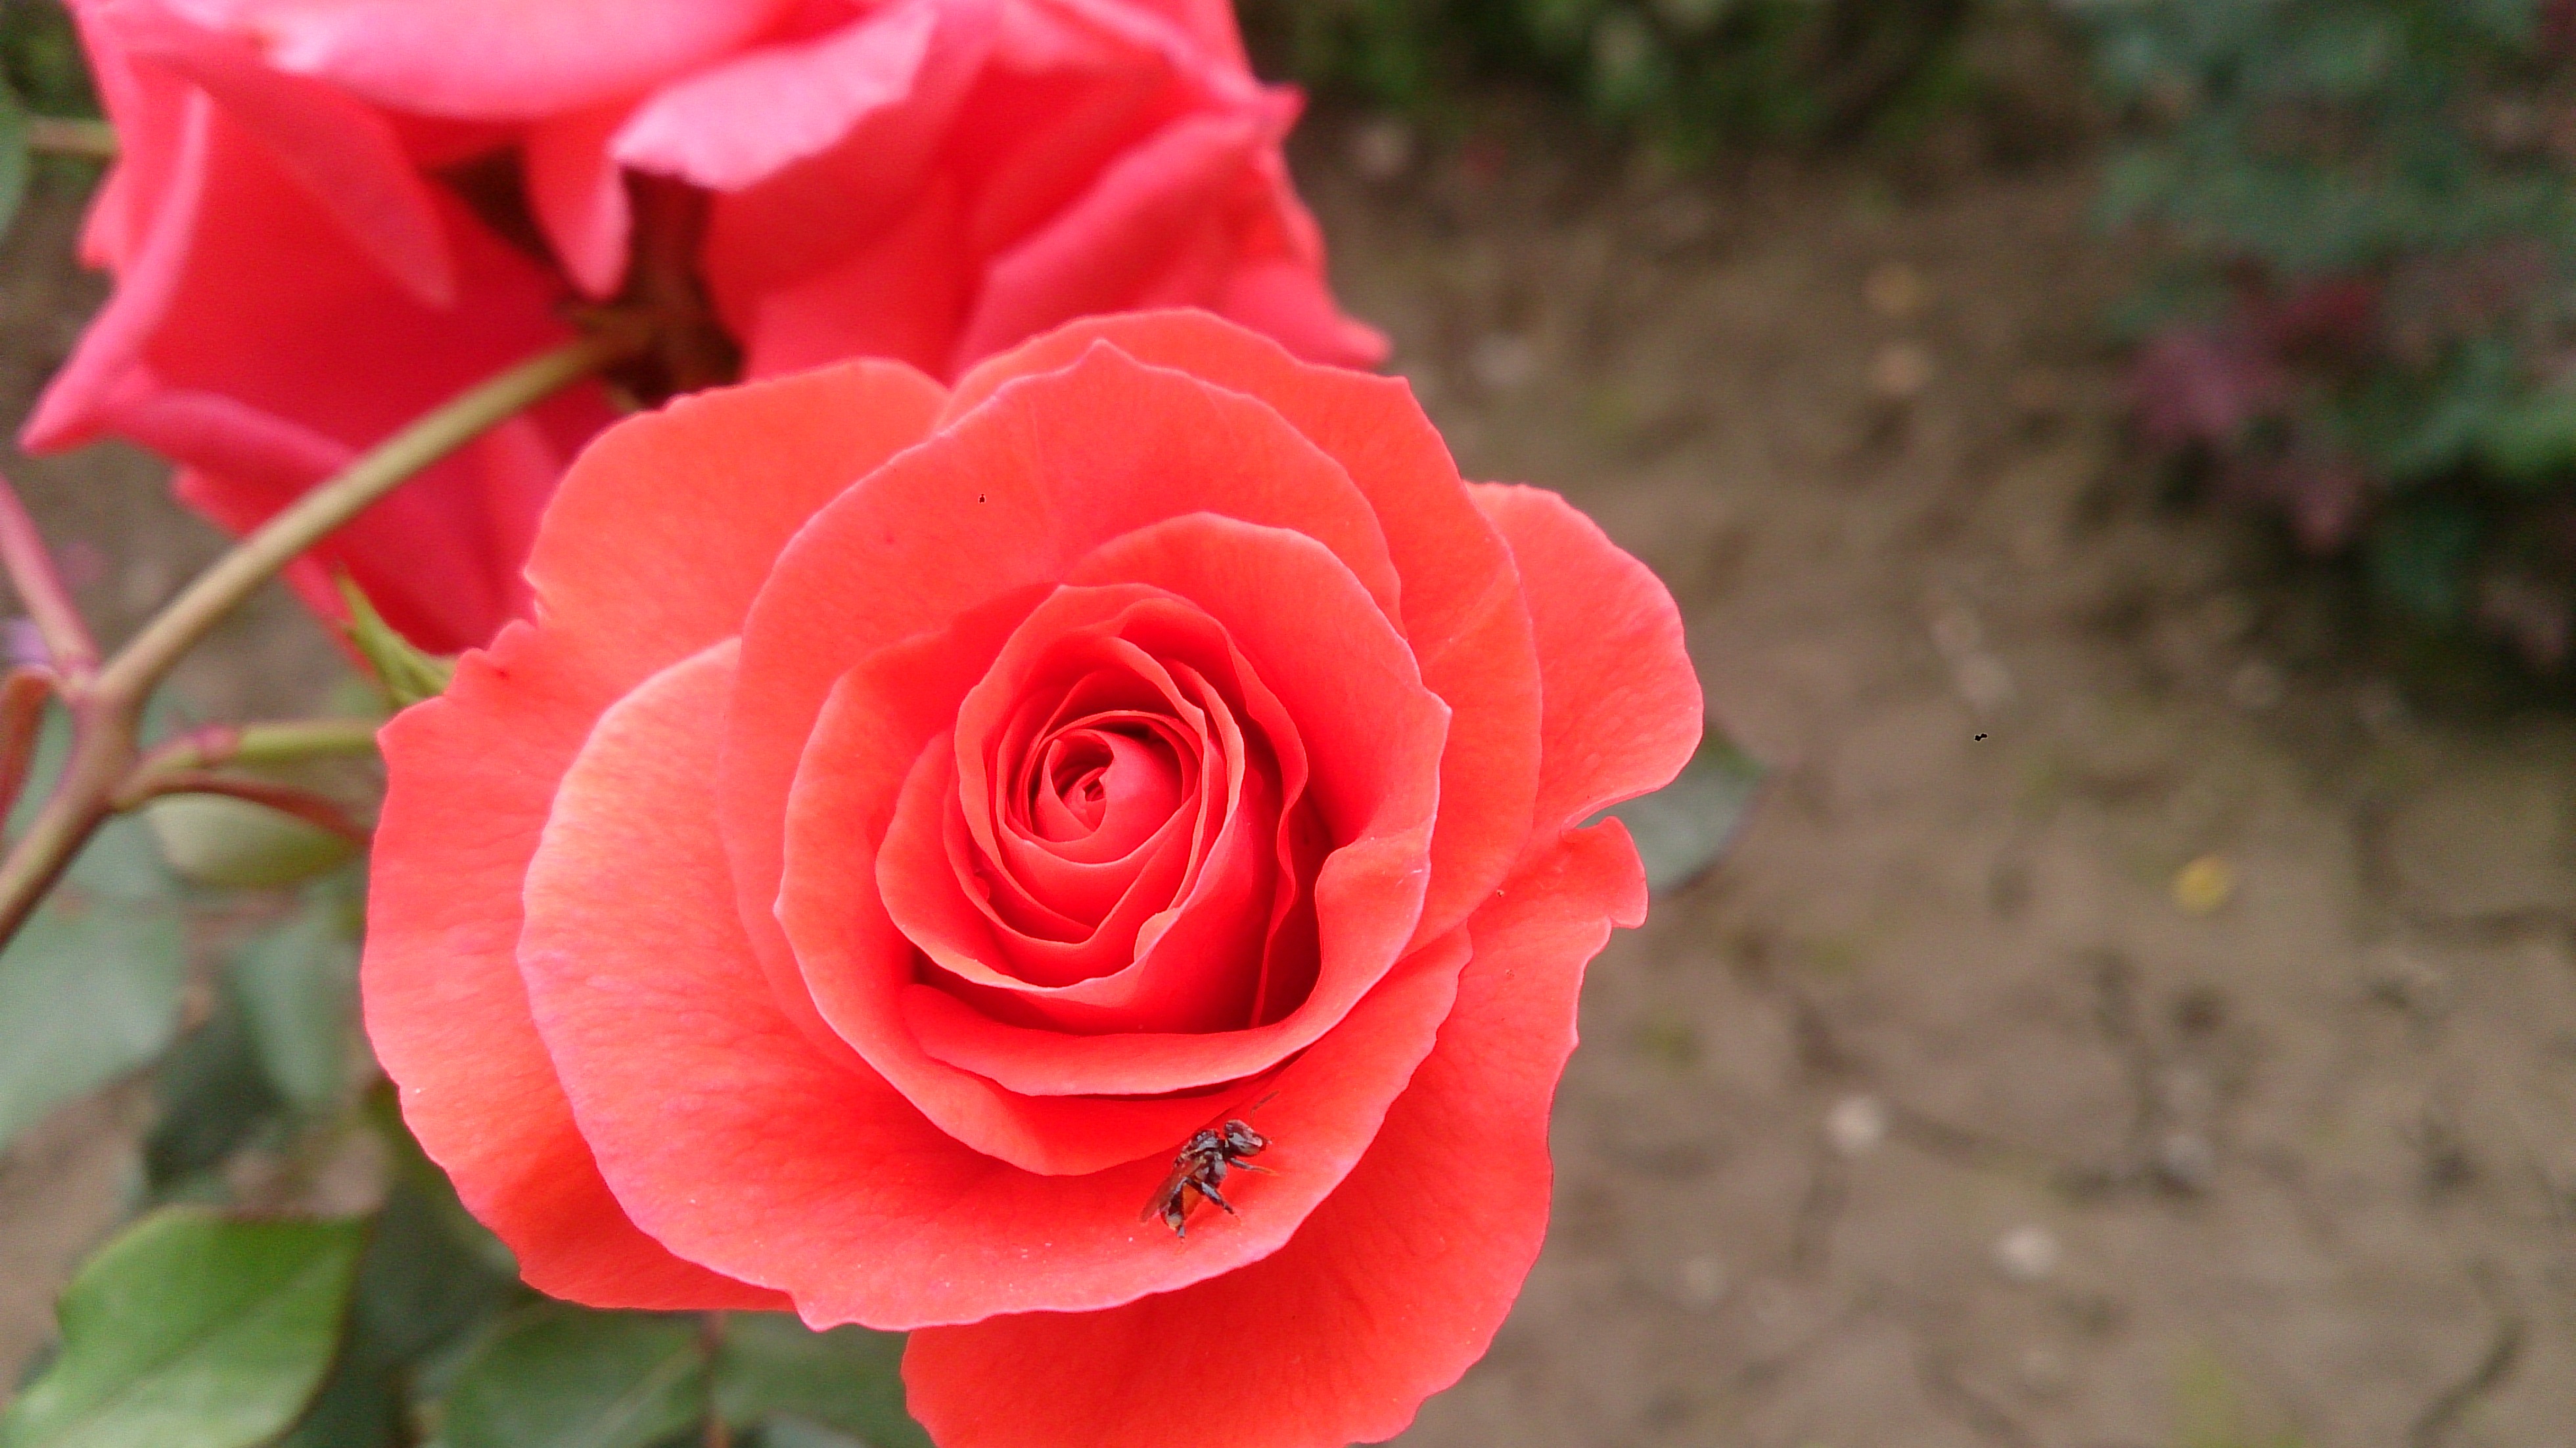
nature, blossom, plant, flower, petal, floral, rose, red, blooming, garden, pink, flora, botanical, bee, floribunda, flowering plant, garden roses, rose family, land plant, rose order